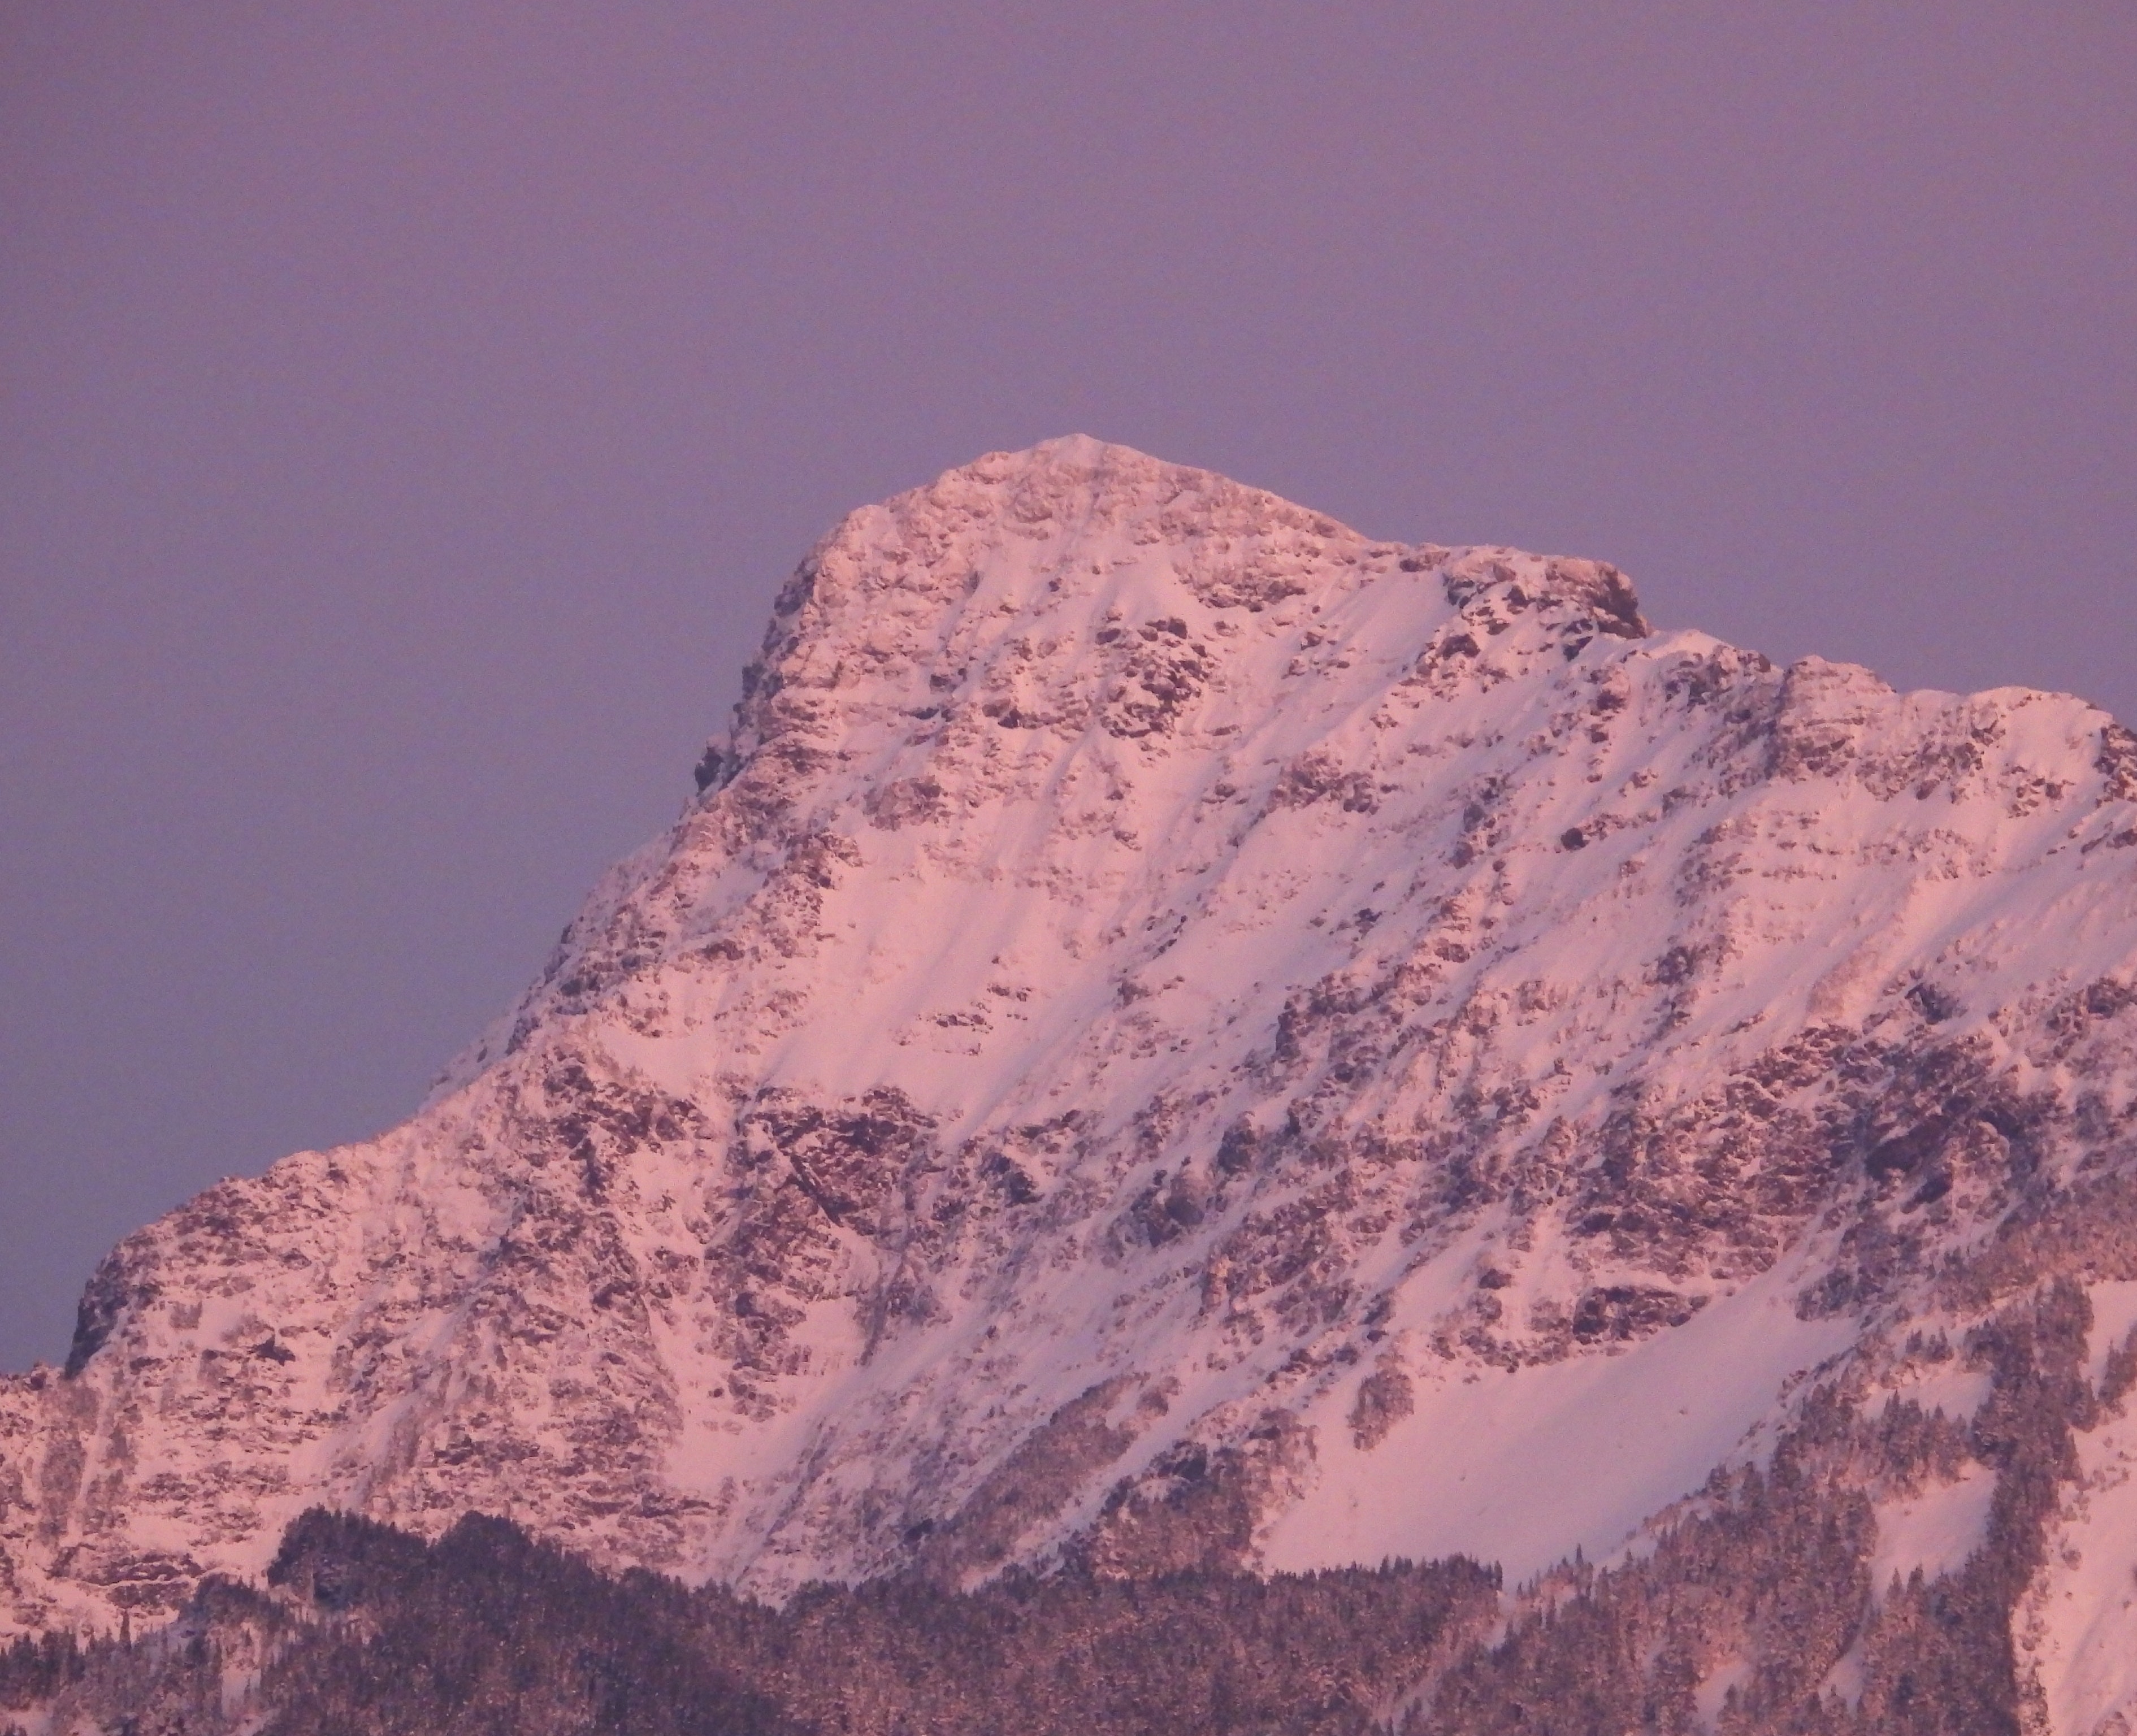
mountainous landforms, mountain, sky, rock, mountain range, ridge, hill, summit, geology, cloud, alps, massif, formation, wadi, national park, badlands, geological phenomenon, landscape, fell, outcrop, terrain, valley